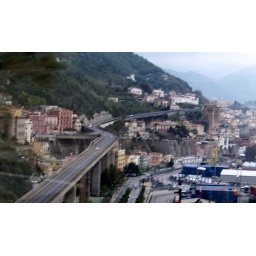
Elevated highways near the harbour. Salerno, Italy. Seen from a SITA highway bus in October 2010.